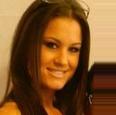
Age: 27